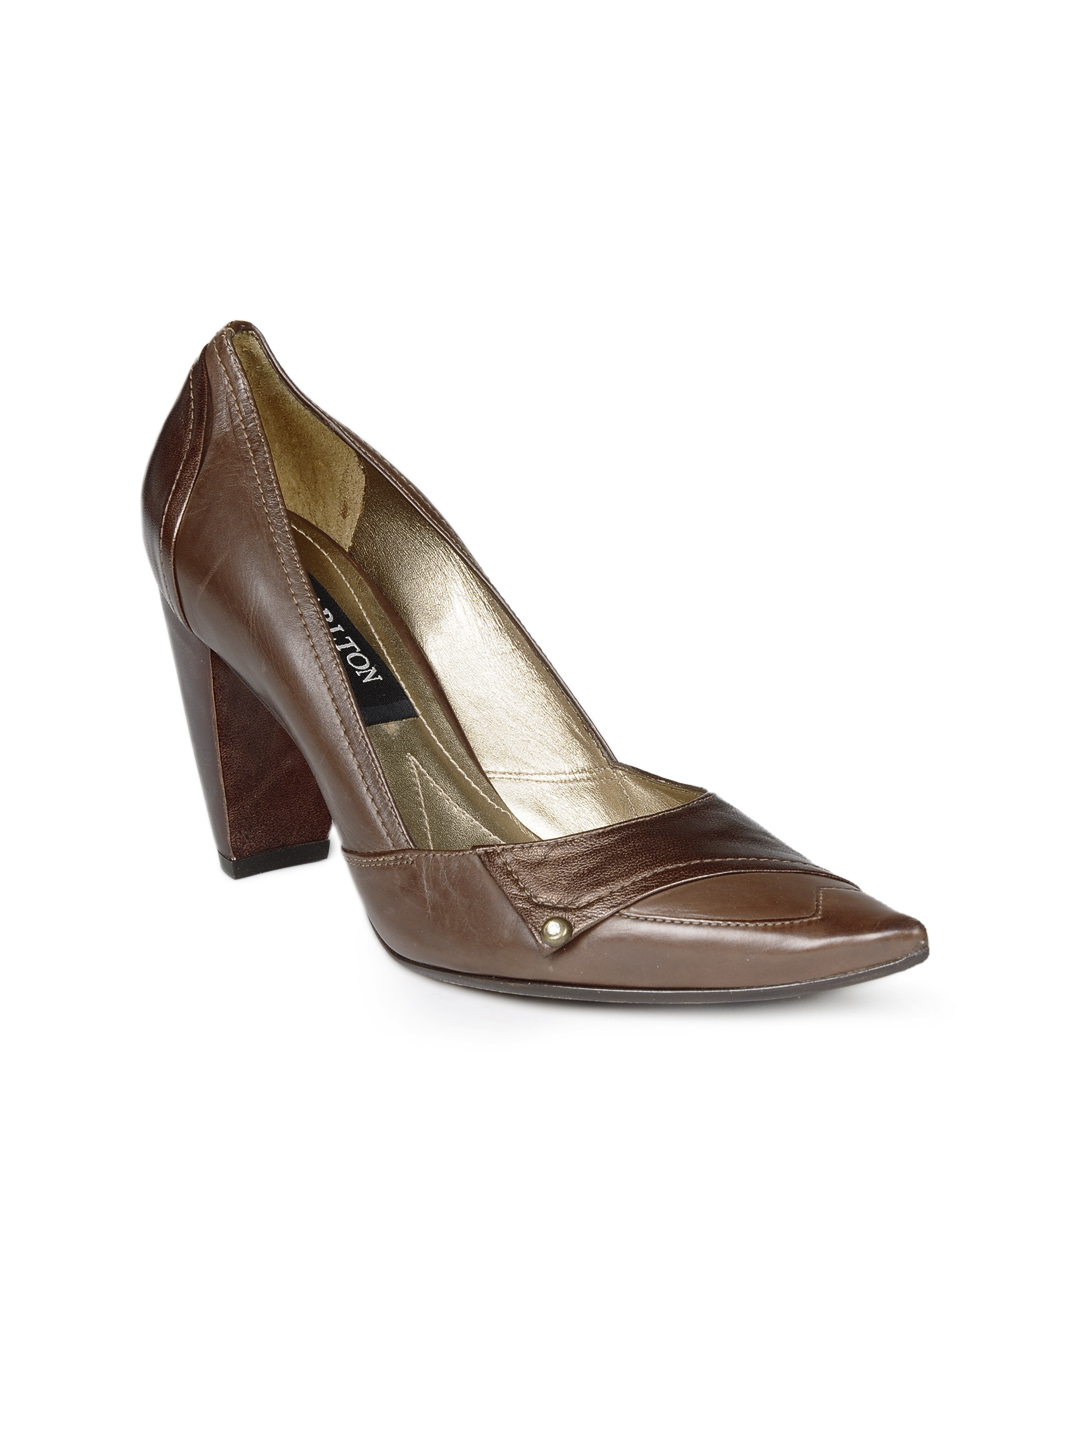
Carlton London Women Coffee Brown Heels
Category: Footwear / Shoes / Heels
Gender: Women
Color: Coffee Brown
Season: Winter 2012
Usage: Casual